1986 Valleydale 500

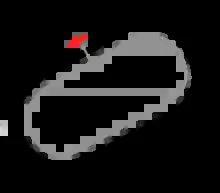
The layout of Bristol International Raceway, the venue where the race was held.

The Bristol Motor Speedway, formerly known as Bristol International Raceway and Bristol Raceway, is a NASCAR short track venue located in Bristol, Tennessee. Constructed in 1960, it held its first NASCAR race on July 30, 1961. Despite its short length, Bristol is among the most popular tracks on the NASCAR schedule because of its distinct features, which include extraordinarily steep banking, an all concrete surface, two pit roads, and stadium-like seating. It has also been named one of the loudest NASCAR tracks.